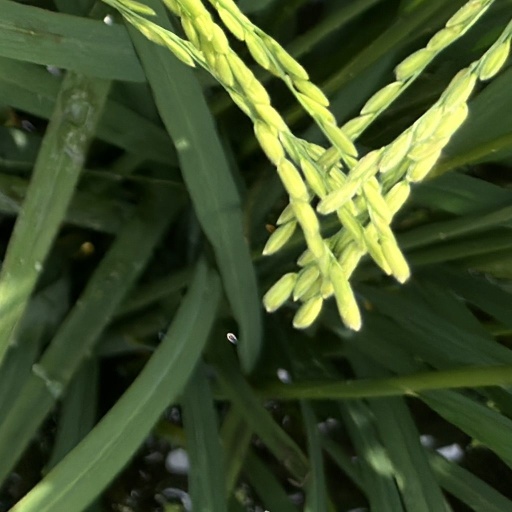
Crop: rice